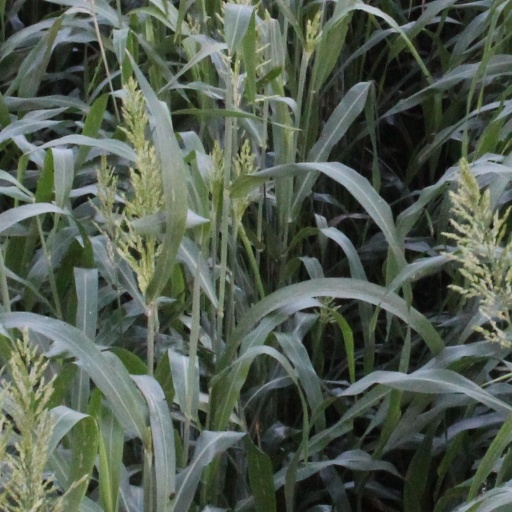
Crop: sorghum